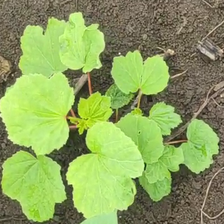
Weed species: Little_Mallow(Malva parviflora)